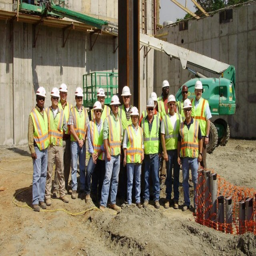
members coalesce after the first piece of structural steel was placed at the site .